AI Mark IV radar

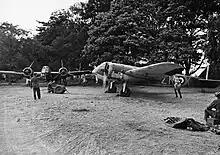
Two Blenheim Mk. IFs of No. 25 Sqn at Martlesham Heath run up on 25 July 1940. The aircraft on the right mounts the transmitter antenna in its original horizontal arrangement.

On their return to Martlesham, Dowding outlined his concerns about night interceptions and the characteristics of a proper night fighter. Since the interceptions were long affairs, the aircraft needed to have long endurance. To ensure that friendly fire was not an issue, pilots would be required to identify all targets visually. This meant a separate radar operator would be needed, so the pilot would not lose his night vision by looking at the CRTs. And finally, since the time needed to arrange an interception was so long, the aircraft required armament that could guarantee destruction of a bomber in a single pass—there was little chance a second interception could be arranged.